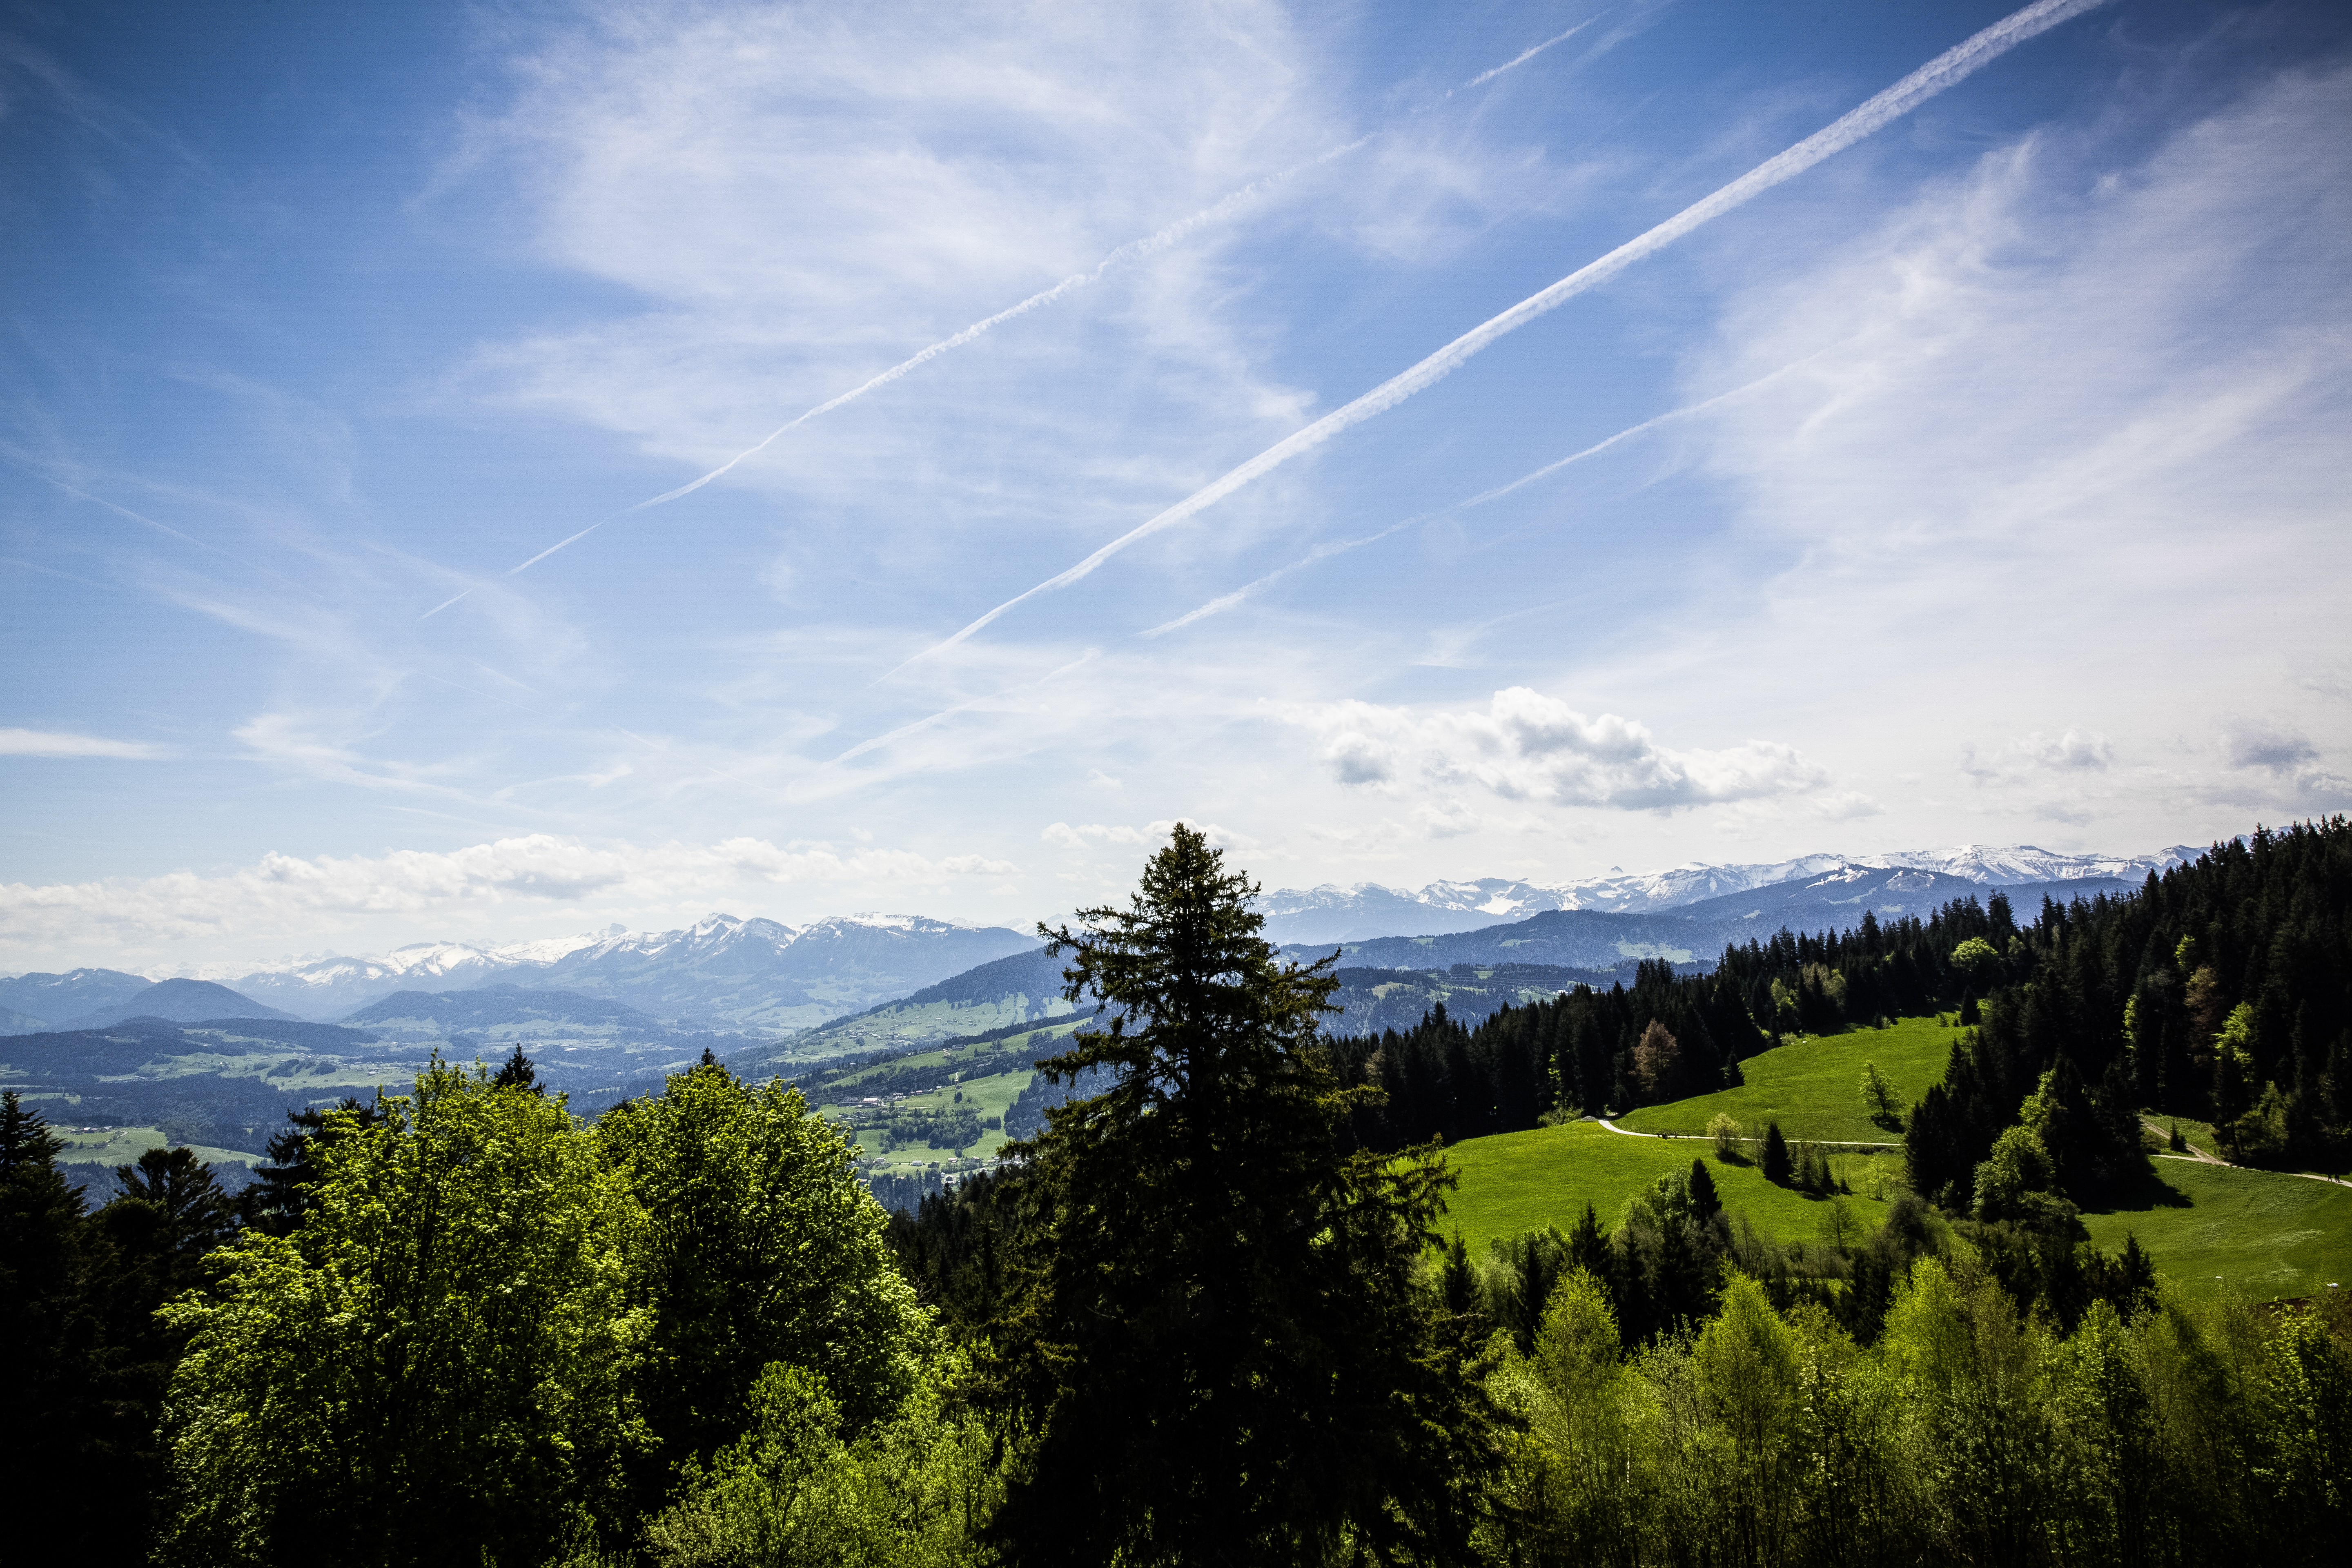
landscape, tree, nature, forest, grass, wilderness, mountain, cloud, sky, meadow, sunlight, morning, hill, lake, valley, mountain range, environment, idyllic, reflection, scenic, scenery, ridge, trees, woods, clouds, mountains, alps, conifers, plateau, habitat, highlands, rural area, landform, pine trees, fir trees, geographical feature, atmospheric phenomenon, woody plant, mountainous landforms, smoke trail